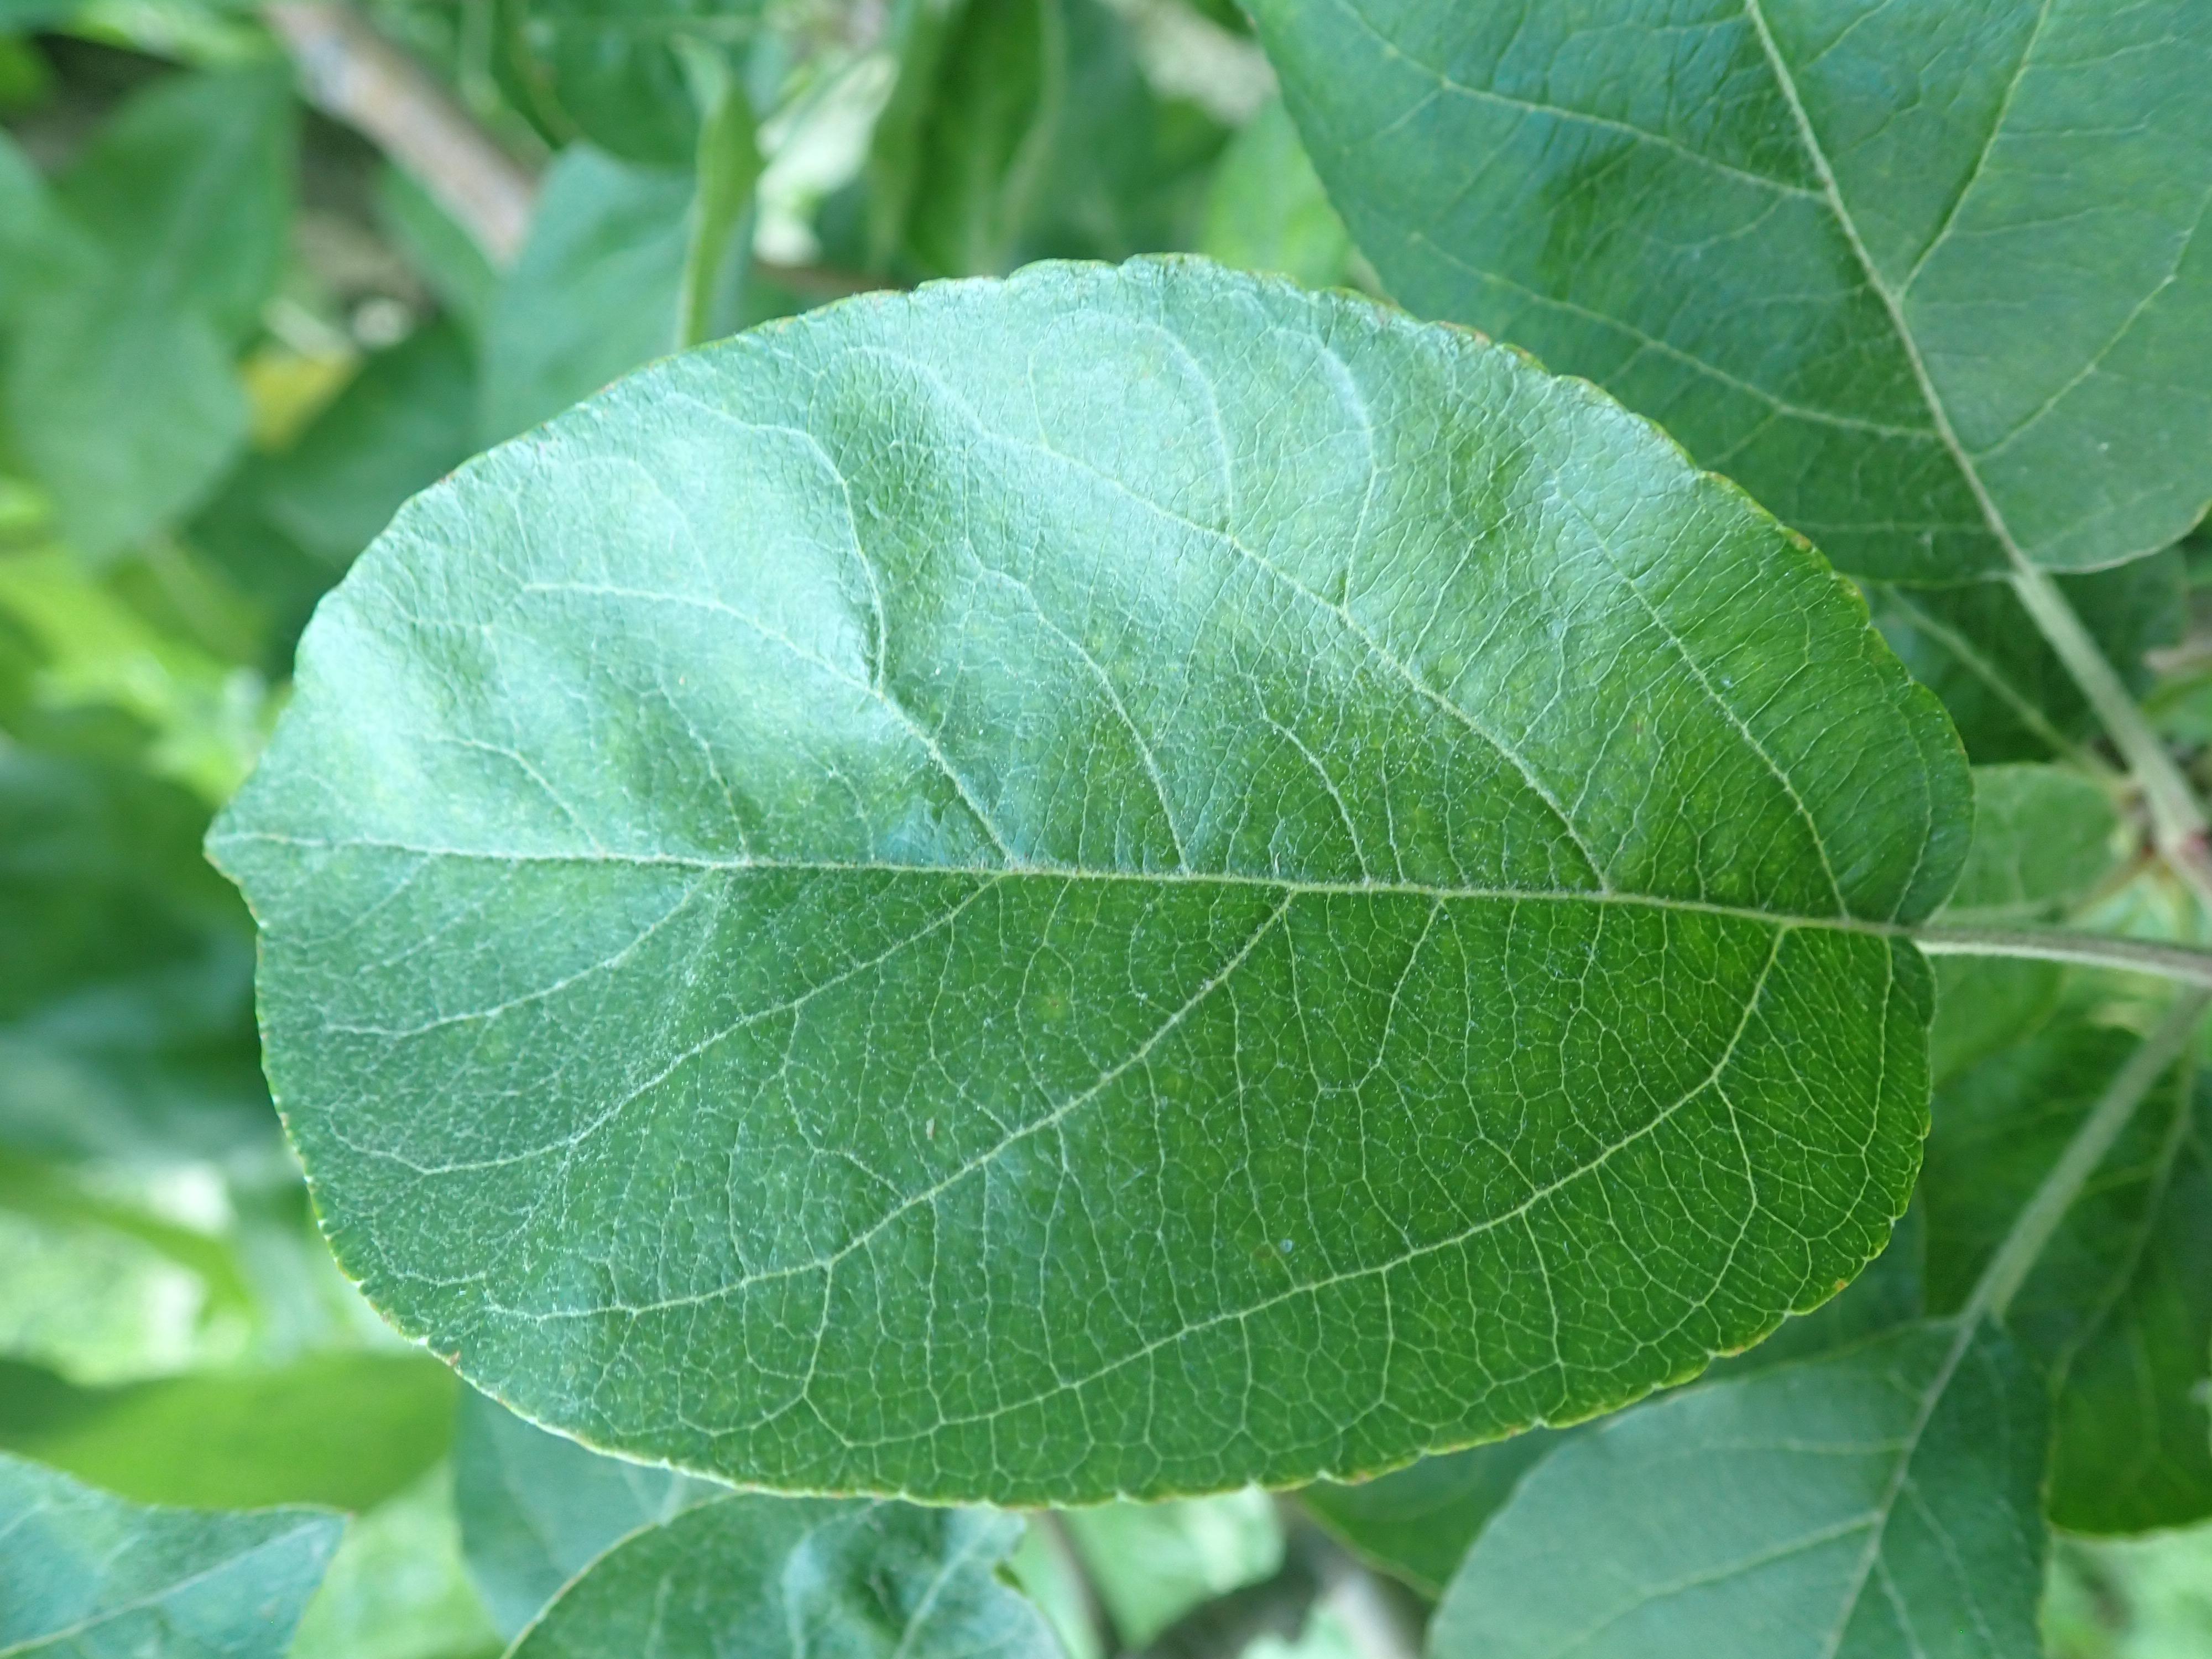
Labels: healthy